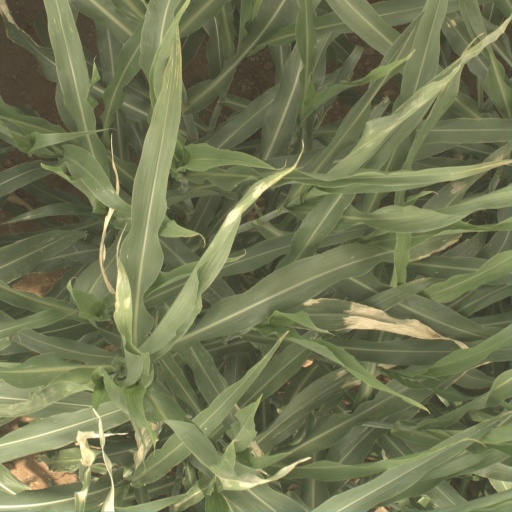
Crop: sorghum